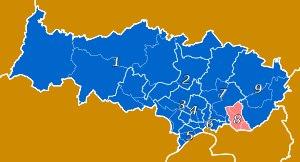
Le département du Val-d'Oise est divisé de 1968 à 1986 en cinq circonscriptions législatives, le nombre de sièges ayant été porté à douze en 1986, ce dernier chiffre ayant été maintenu malgré le nouveau découpage électoral de 2010, en vigueur à compter des élections législatives de 2012.